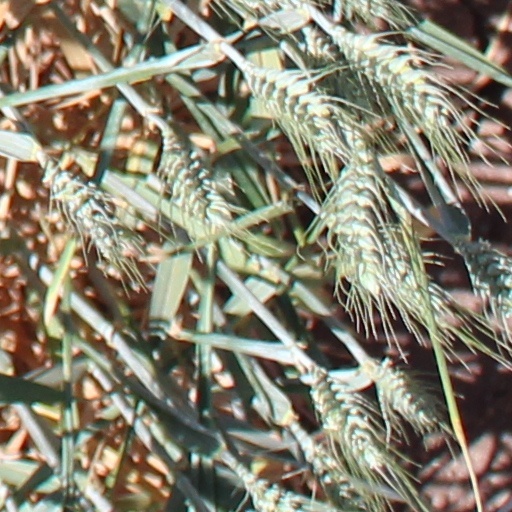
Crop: wheat